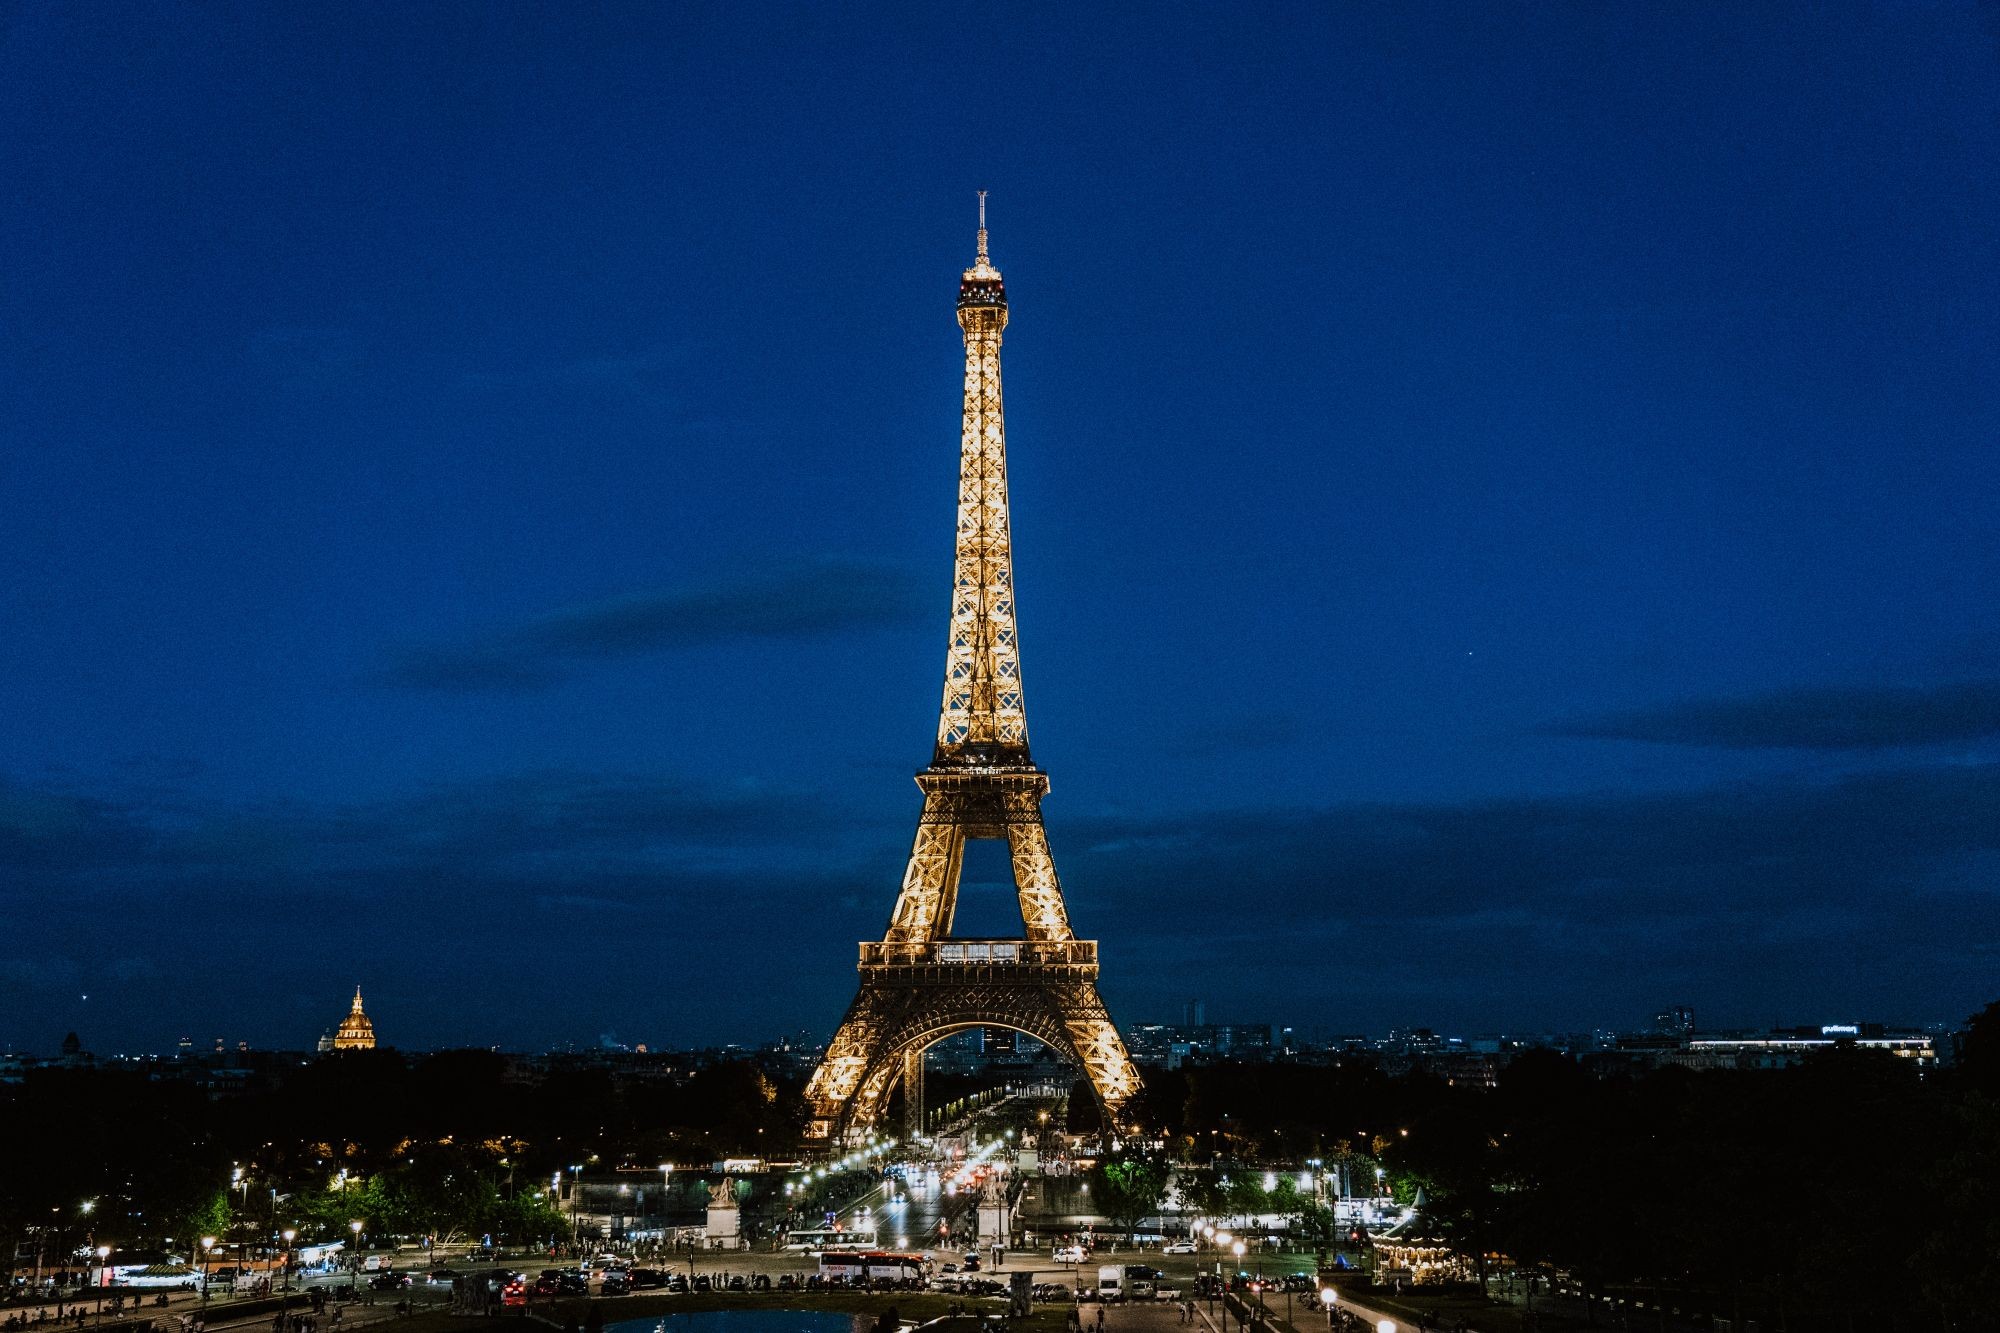
Landmark: Eiffel Tower